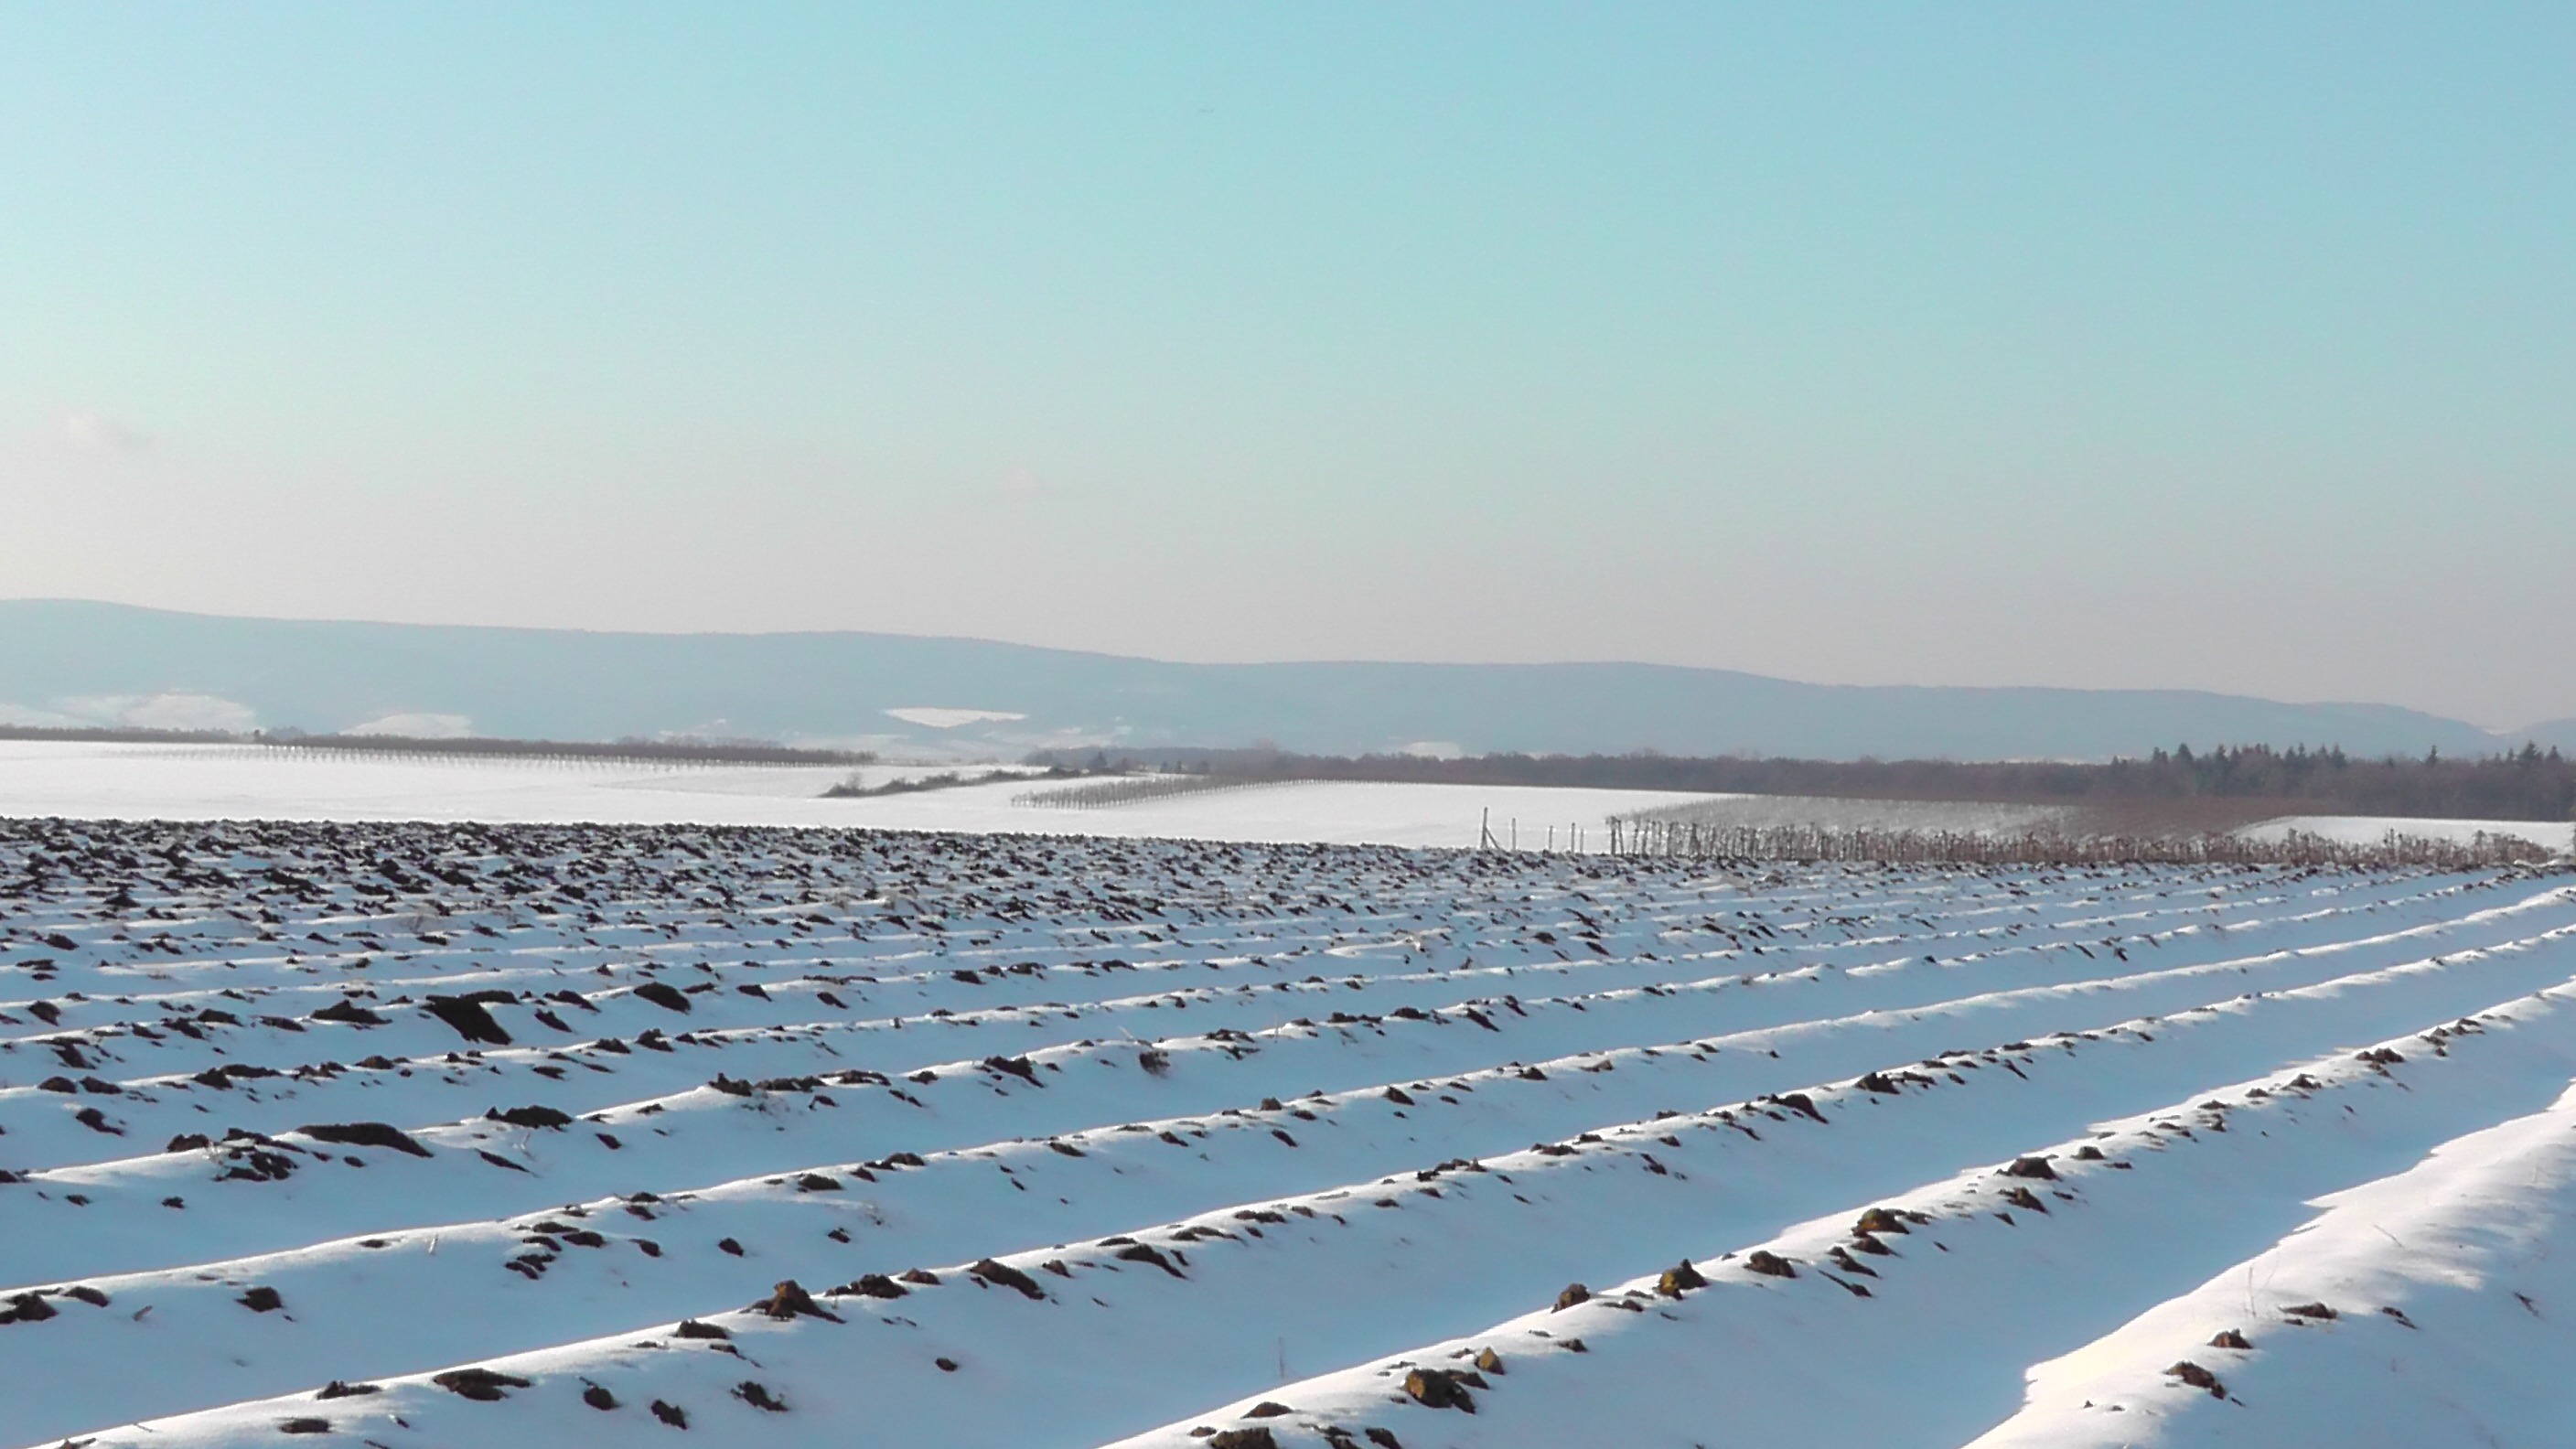
beach, landscape, sea, coast, ocean, snow, cold, winter, white, field, shore, wave, wind, idyllic, romantic, snowy, frozen, sunny, wintry, winter magic, arable, mudflat